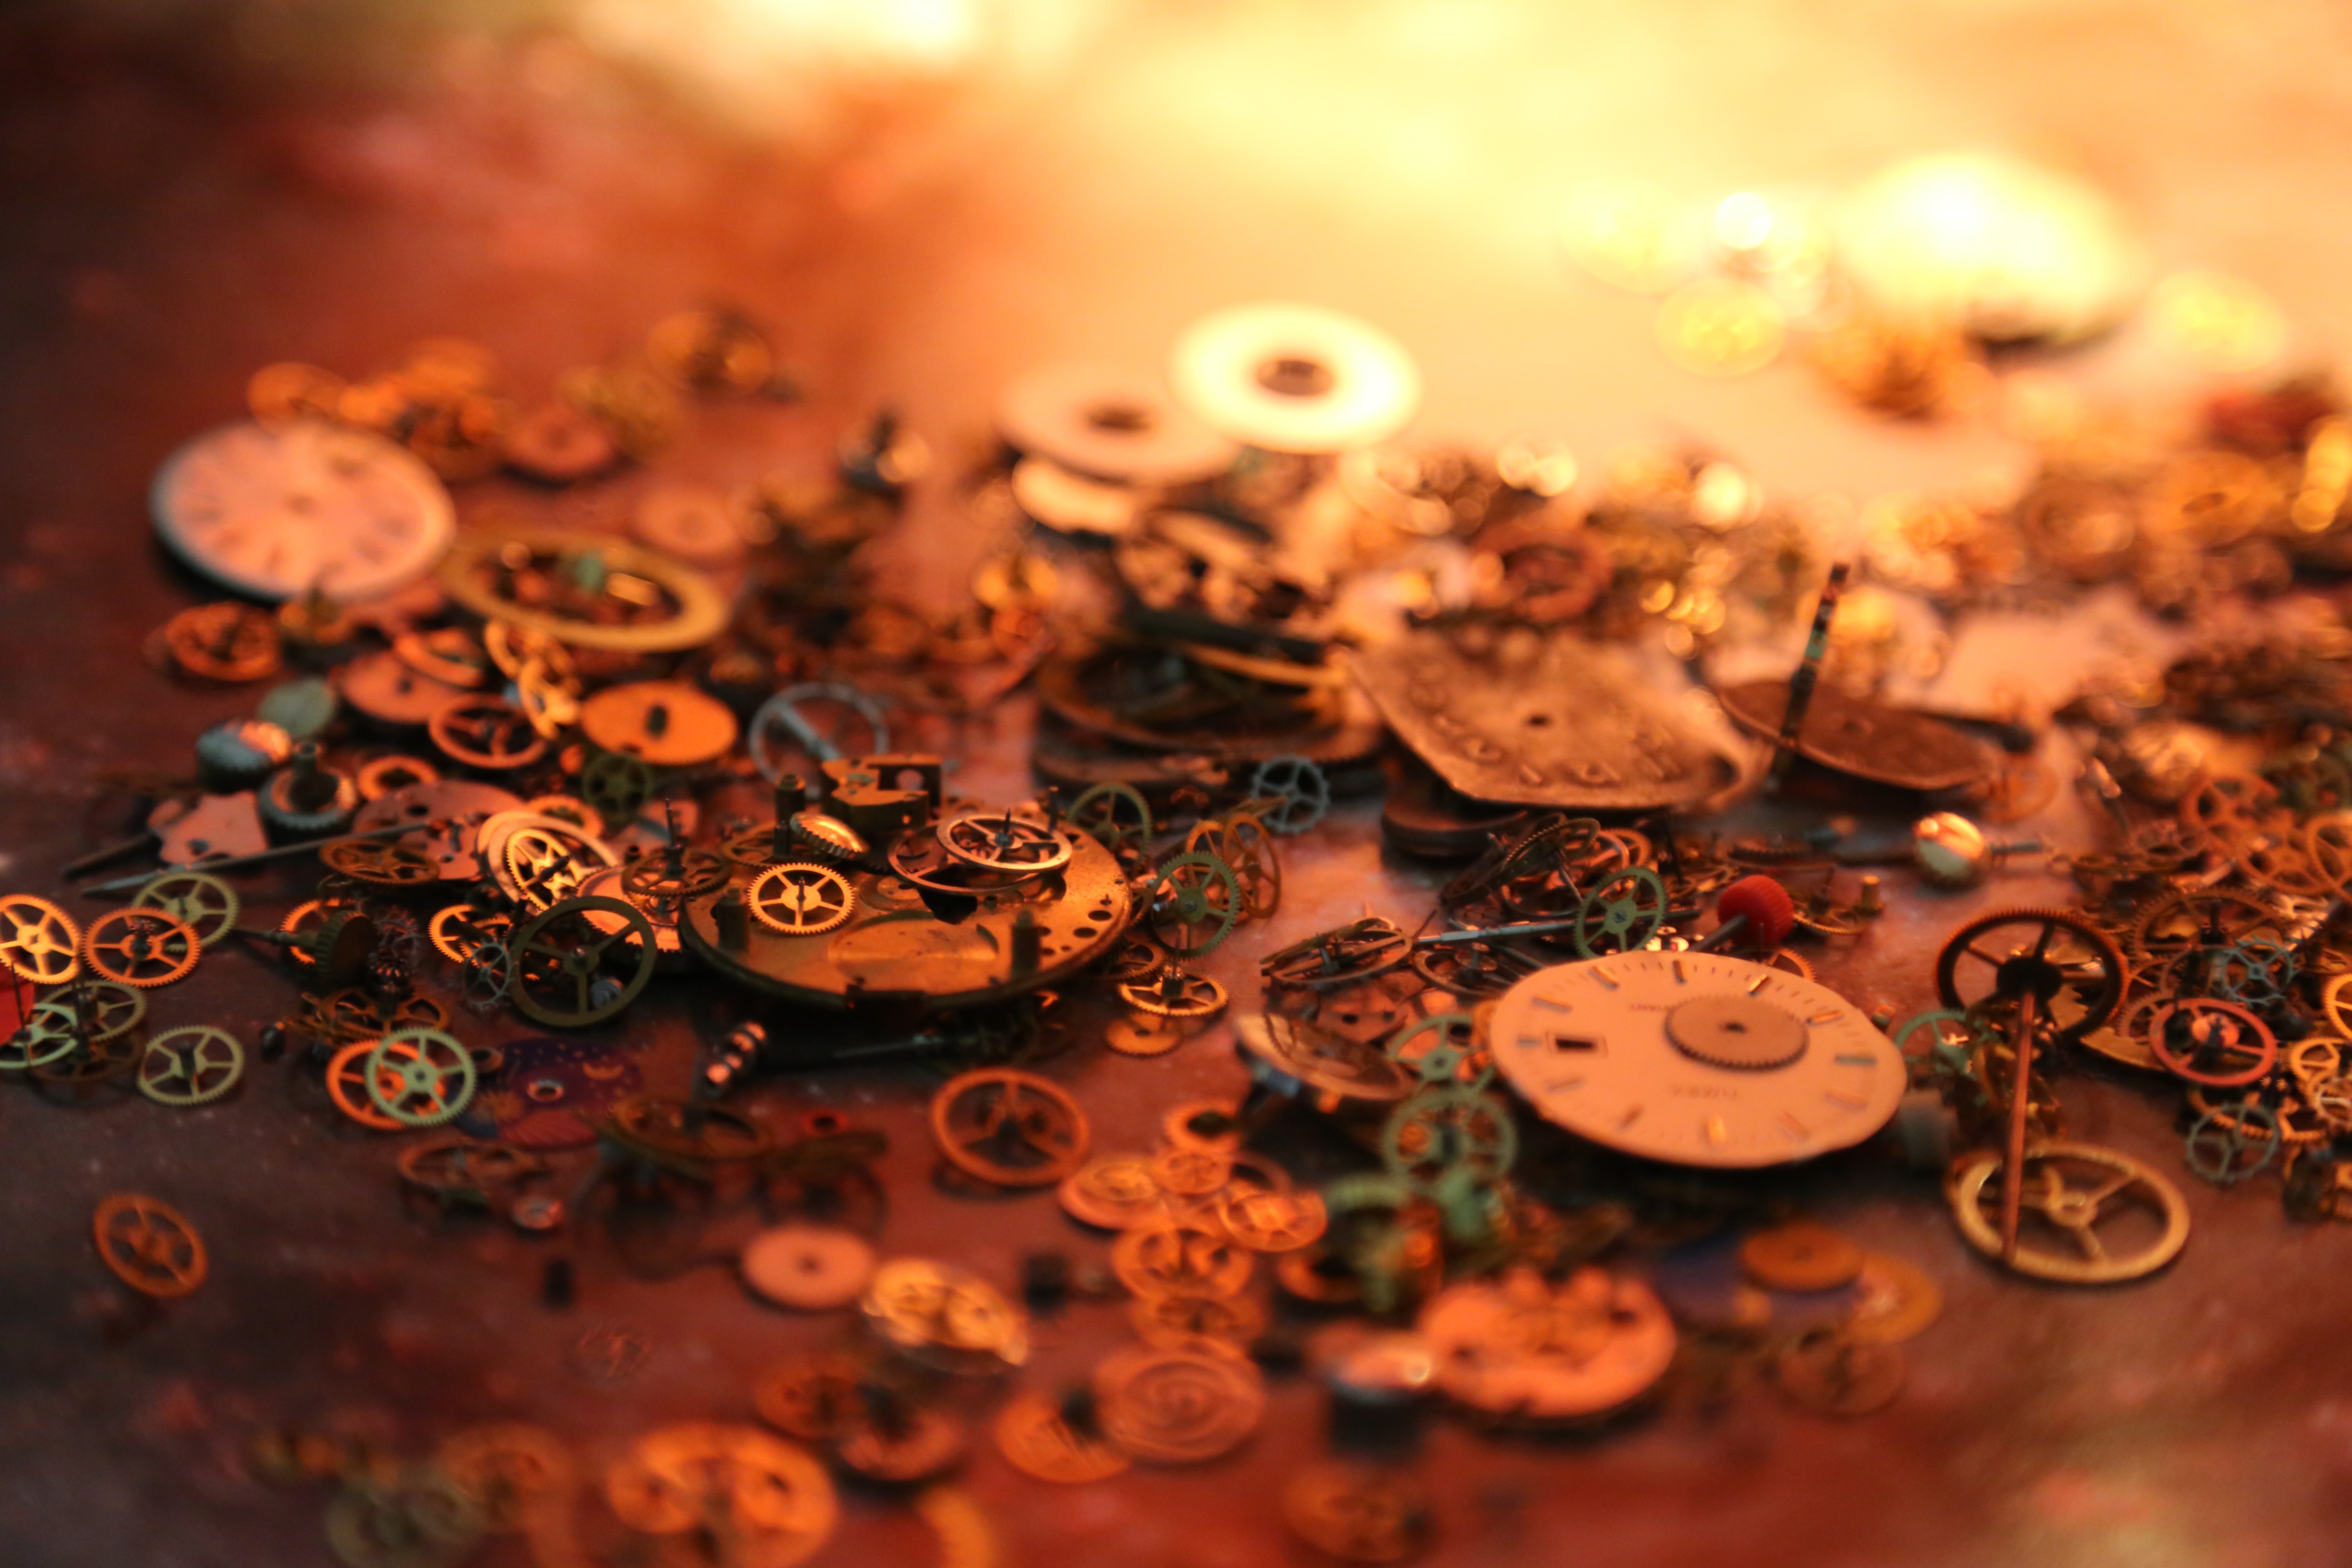
leaf, flower, color, autumn, close up, macro photography, computer wallpaper